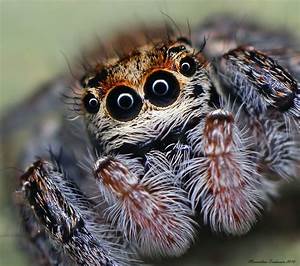
Label: spider